Roadway noise

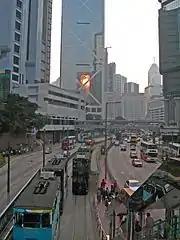
Hong Kong roadway generating noise to adjacent land uses.

Trucks contribute a disproportionate amount of noise not only because of their large engines, but also the height of the diesel stack and the aerodynamic drag. Significant interior noise is usually present inside moving motor vehicles; in fact, passengers are generally not aware that these levels are high, because experience has led motorists to expect levels commonly exceeding 65 dBA.